Emdrup

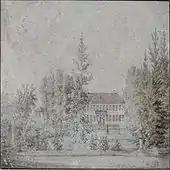
H. G. F. Holm:"Emdrupgård seen from the garden" (c. 1840)

Emdrup is first mentioned (in the firmer Imbrethorp) in a popal letter from 1186. The name is derived from the male name Imbre (originally meaning a person from Fehmarn) and the suffix -thorp. In 1718, Christian Møinichen established the country house Emdrupgård.